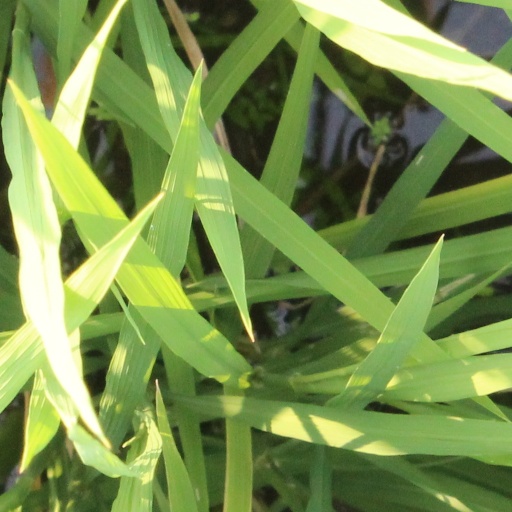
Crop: rice